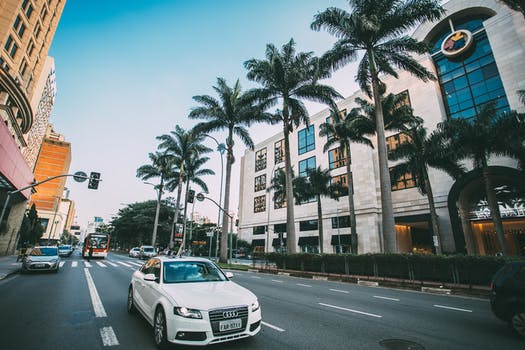
Label: No Watermark